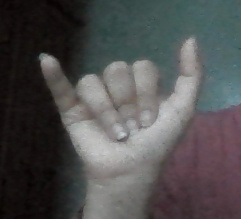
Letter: ya